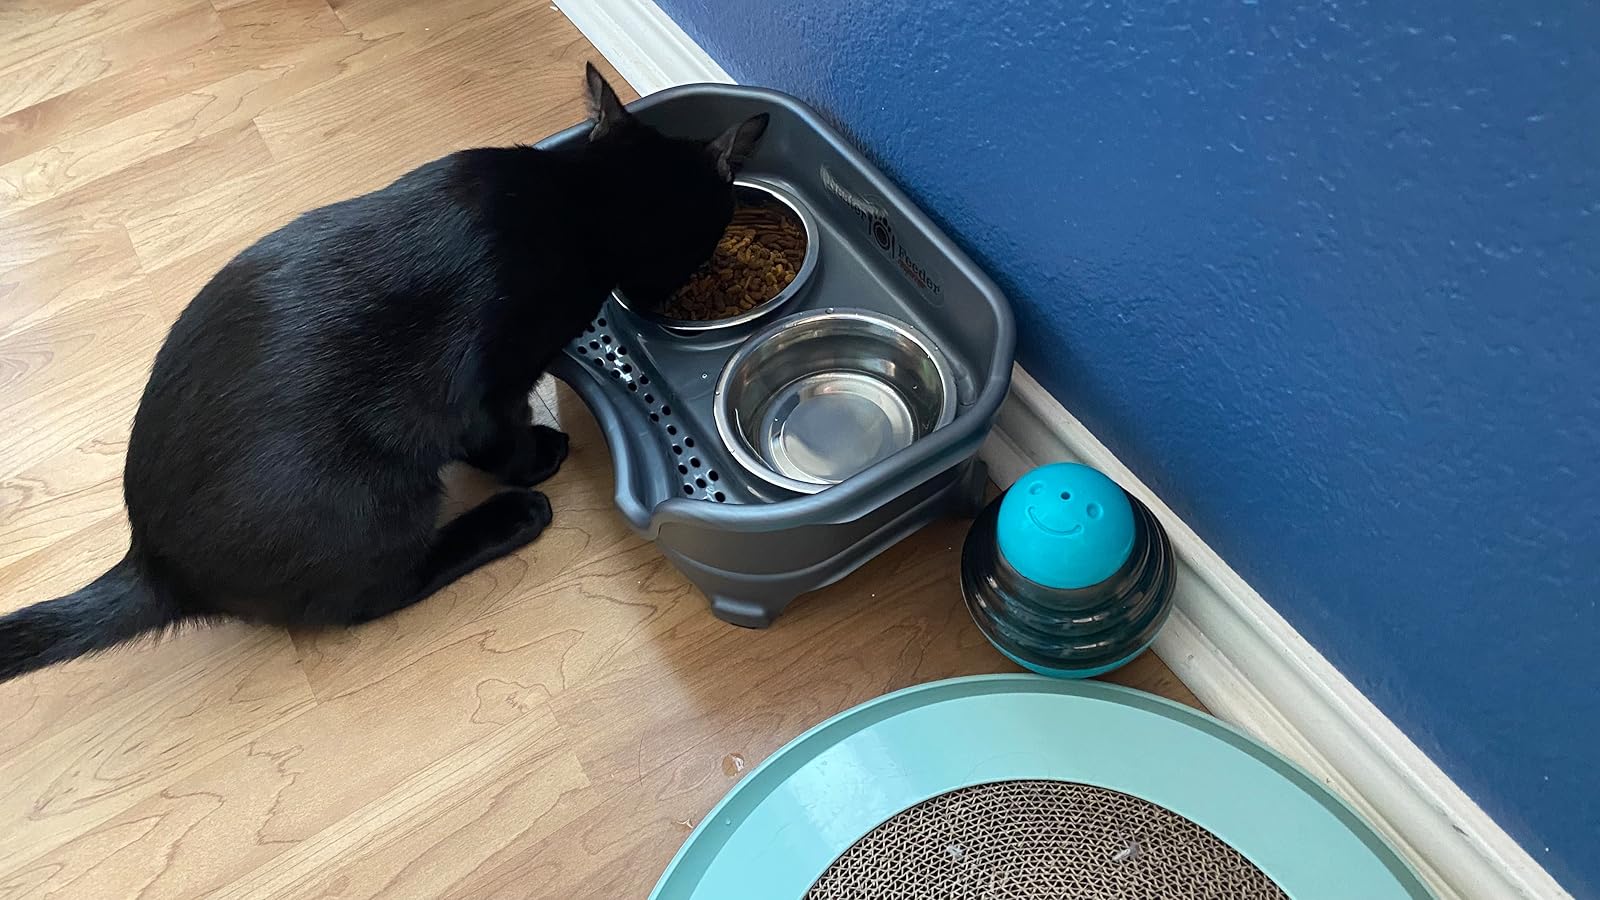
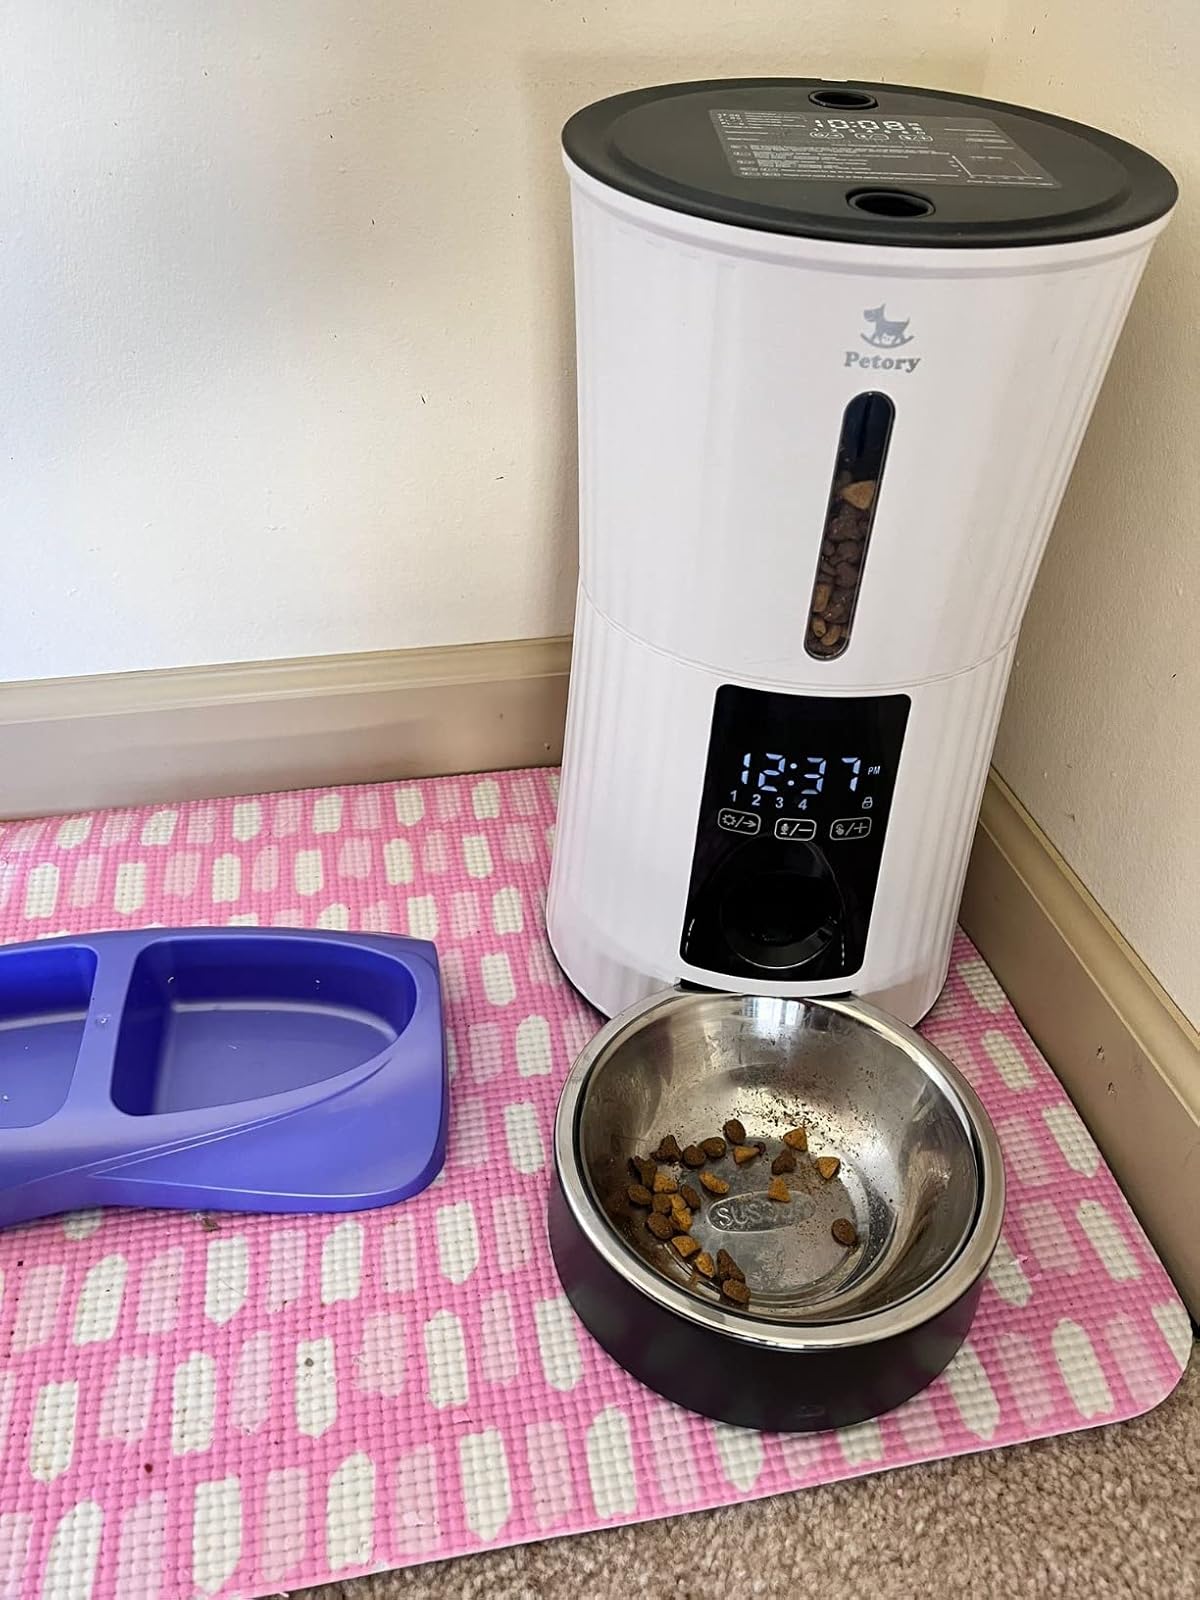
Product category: items_feeder
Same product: no